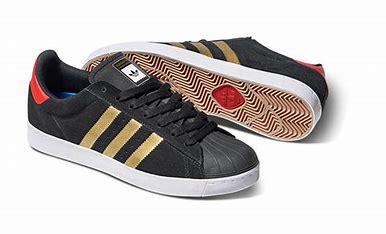
Brand: adidas
Model: Superstar Skate